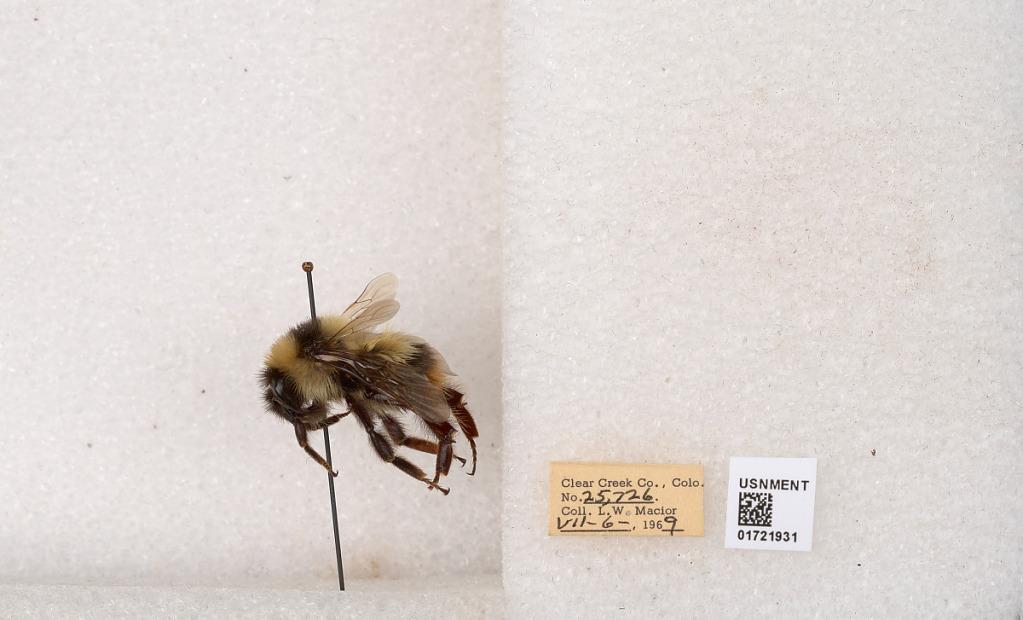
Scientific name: Bombus kirbyellus
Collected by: L. Macior
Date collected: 1969-7-6
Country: United States
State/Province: Colorado
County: Clear Creek
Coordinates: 39.6891, -105.644